Chris McKivat

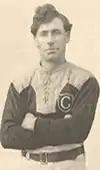

He captained the 1908 Summer Olympics gold medal-winning Wallaby side and was the eighth captain of the Australian national rugby league team, leading them in all three Tests of the 1911–12 tour. Thus, he captained his country to victory on tour in two different rugby codes.